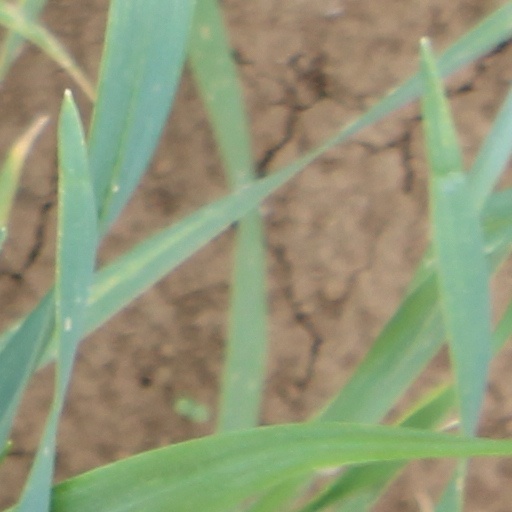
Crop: wheat